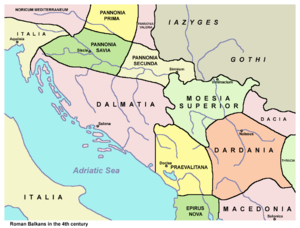
La Legio VI Herculia fut une légion de l’armée romaine, créée par Dioclétien au cours de l’Antiquité tardive pour la protection de la province de Pannonie seconde.
La Prévalitaine est une province romaine, recouvrant un territoire inclus dans les États modernes d'Albanie, du Monténégro et de Serbie.
Cet article relate les faits saillants de l'histoire de la Bosnie-Herzégovine, un pays d'Europe du Sud situé dans la péninsule des Balkans.
Le Monténégro, bien qu'étant le dernier État à avoir obtenu en Europe son indépendance, possède une longue histoire de plusieurs siècles.
La Legio V Iovia fut une légion de l’armée romaine, créée par Dioclétien au cours de l’Antiquité tardive pour la protection de la province de Pannonie seconde.
La Dardanie est une région antique qui incluait le territoire actuel du Kosovo et d'une partie de la Macédoine du Nord et de l'Albanie.
Viminacium était sous l'Empire romain une des villes les plus importantes de la province de Mésie, et était la capitale de la Mésie supérieure.
Stridon est le nom d'une localité antique située « aux confins des provinces romaines de Dalmatie et de Pannonie » mais dont la localisation précise est inconnue. Détruite par les Goths dans le dernier quart du IVᵉ siècle, son nom est cependant passé à la postérité pour avoir été le berceau familial de Jérôme de Stridon qui y est né vers 347 et y passa son enfance.
La Mésie ou Moésie est une ancienne région géographique et historique située au sud du cours inférieur du Danube, dans les actuelles Serbie, Bulgarie, Macédoine et Roumanie.
Salone est une ancienne cité, autrefois capitale de la Dalmatie, aujourd'hui champ de ruines à Solin, à 5 km de Split. Bien que le nom nous soit connu par les Grecs, on estime qu'il est d'une origine dalmate antérieure.